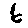
Label: 6